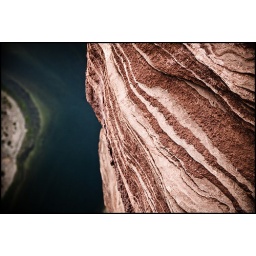
stone clouds above the Colorado